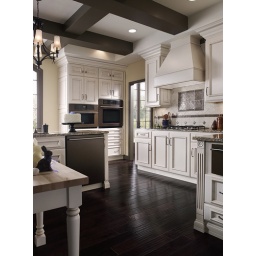
This kitchen cabinetry was created with the Concord door style in Maple finished in White with Bronze glaze.